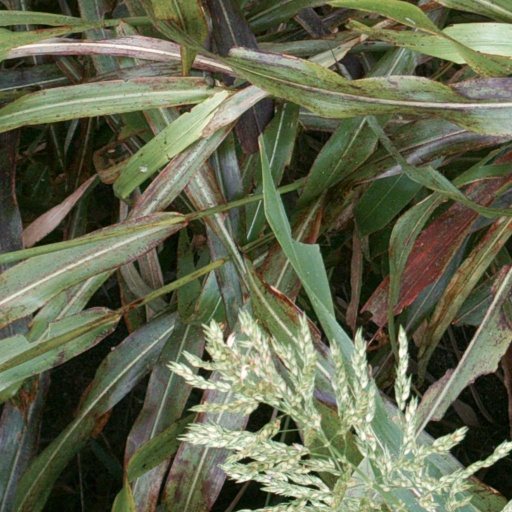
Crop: sorghum